William McRae (botanist)

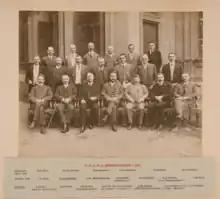
McRae in 1911, Bangalore, India (seated leftmost)

William McRae FRSE CIE (26 May 1878 – 8 July 1952) was a Scottish botanist specialising in fungi and lichens. He is largely remembered for his extensive work in India.